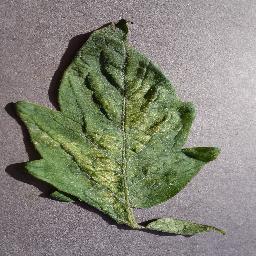
Label: Tomato___Spider_mites Two-spotted_spider_mite